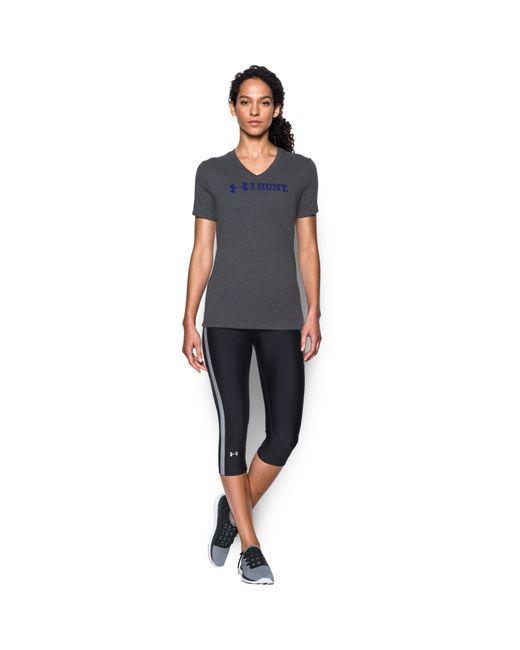
Damen-Trainingsanzug-Set mit grauem T-Shirt und Leggings